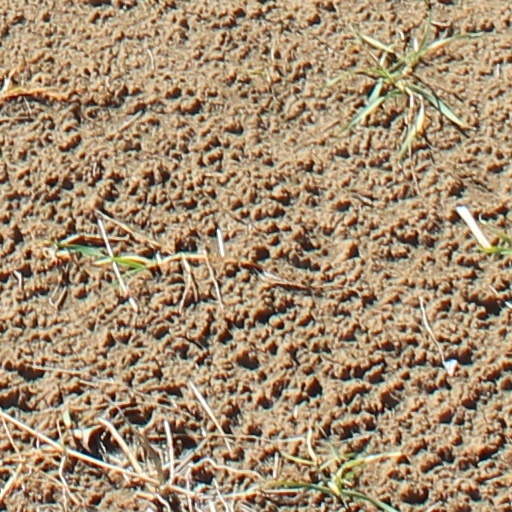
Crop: wheat